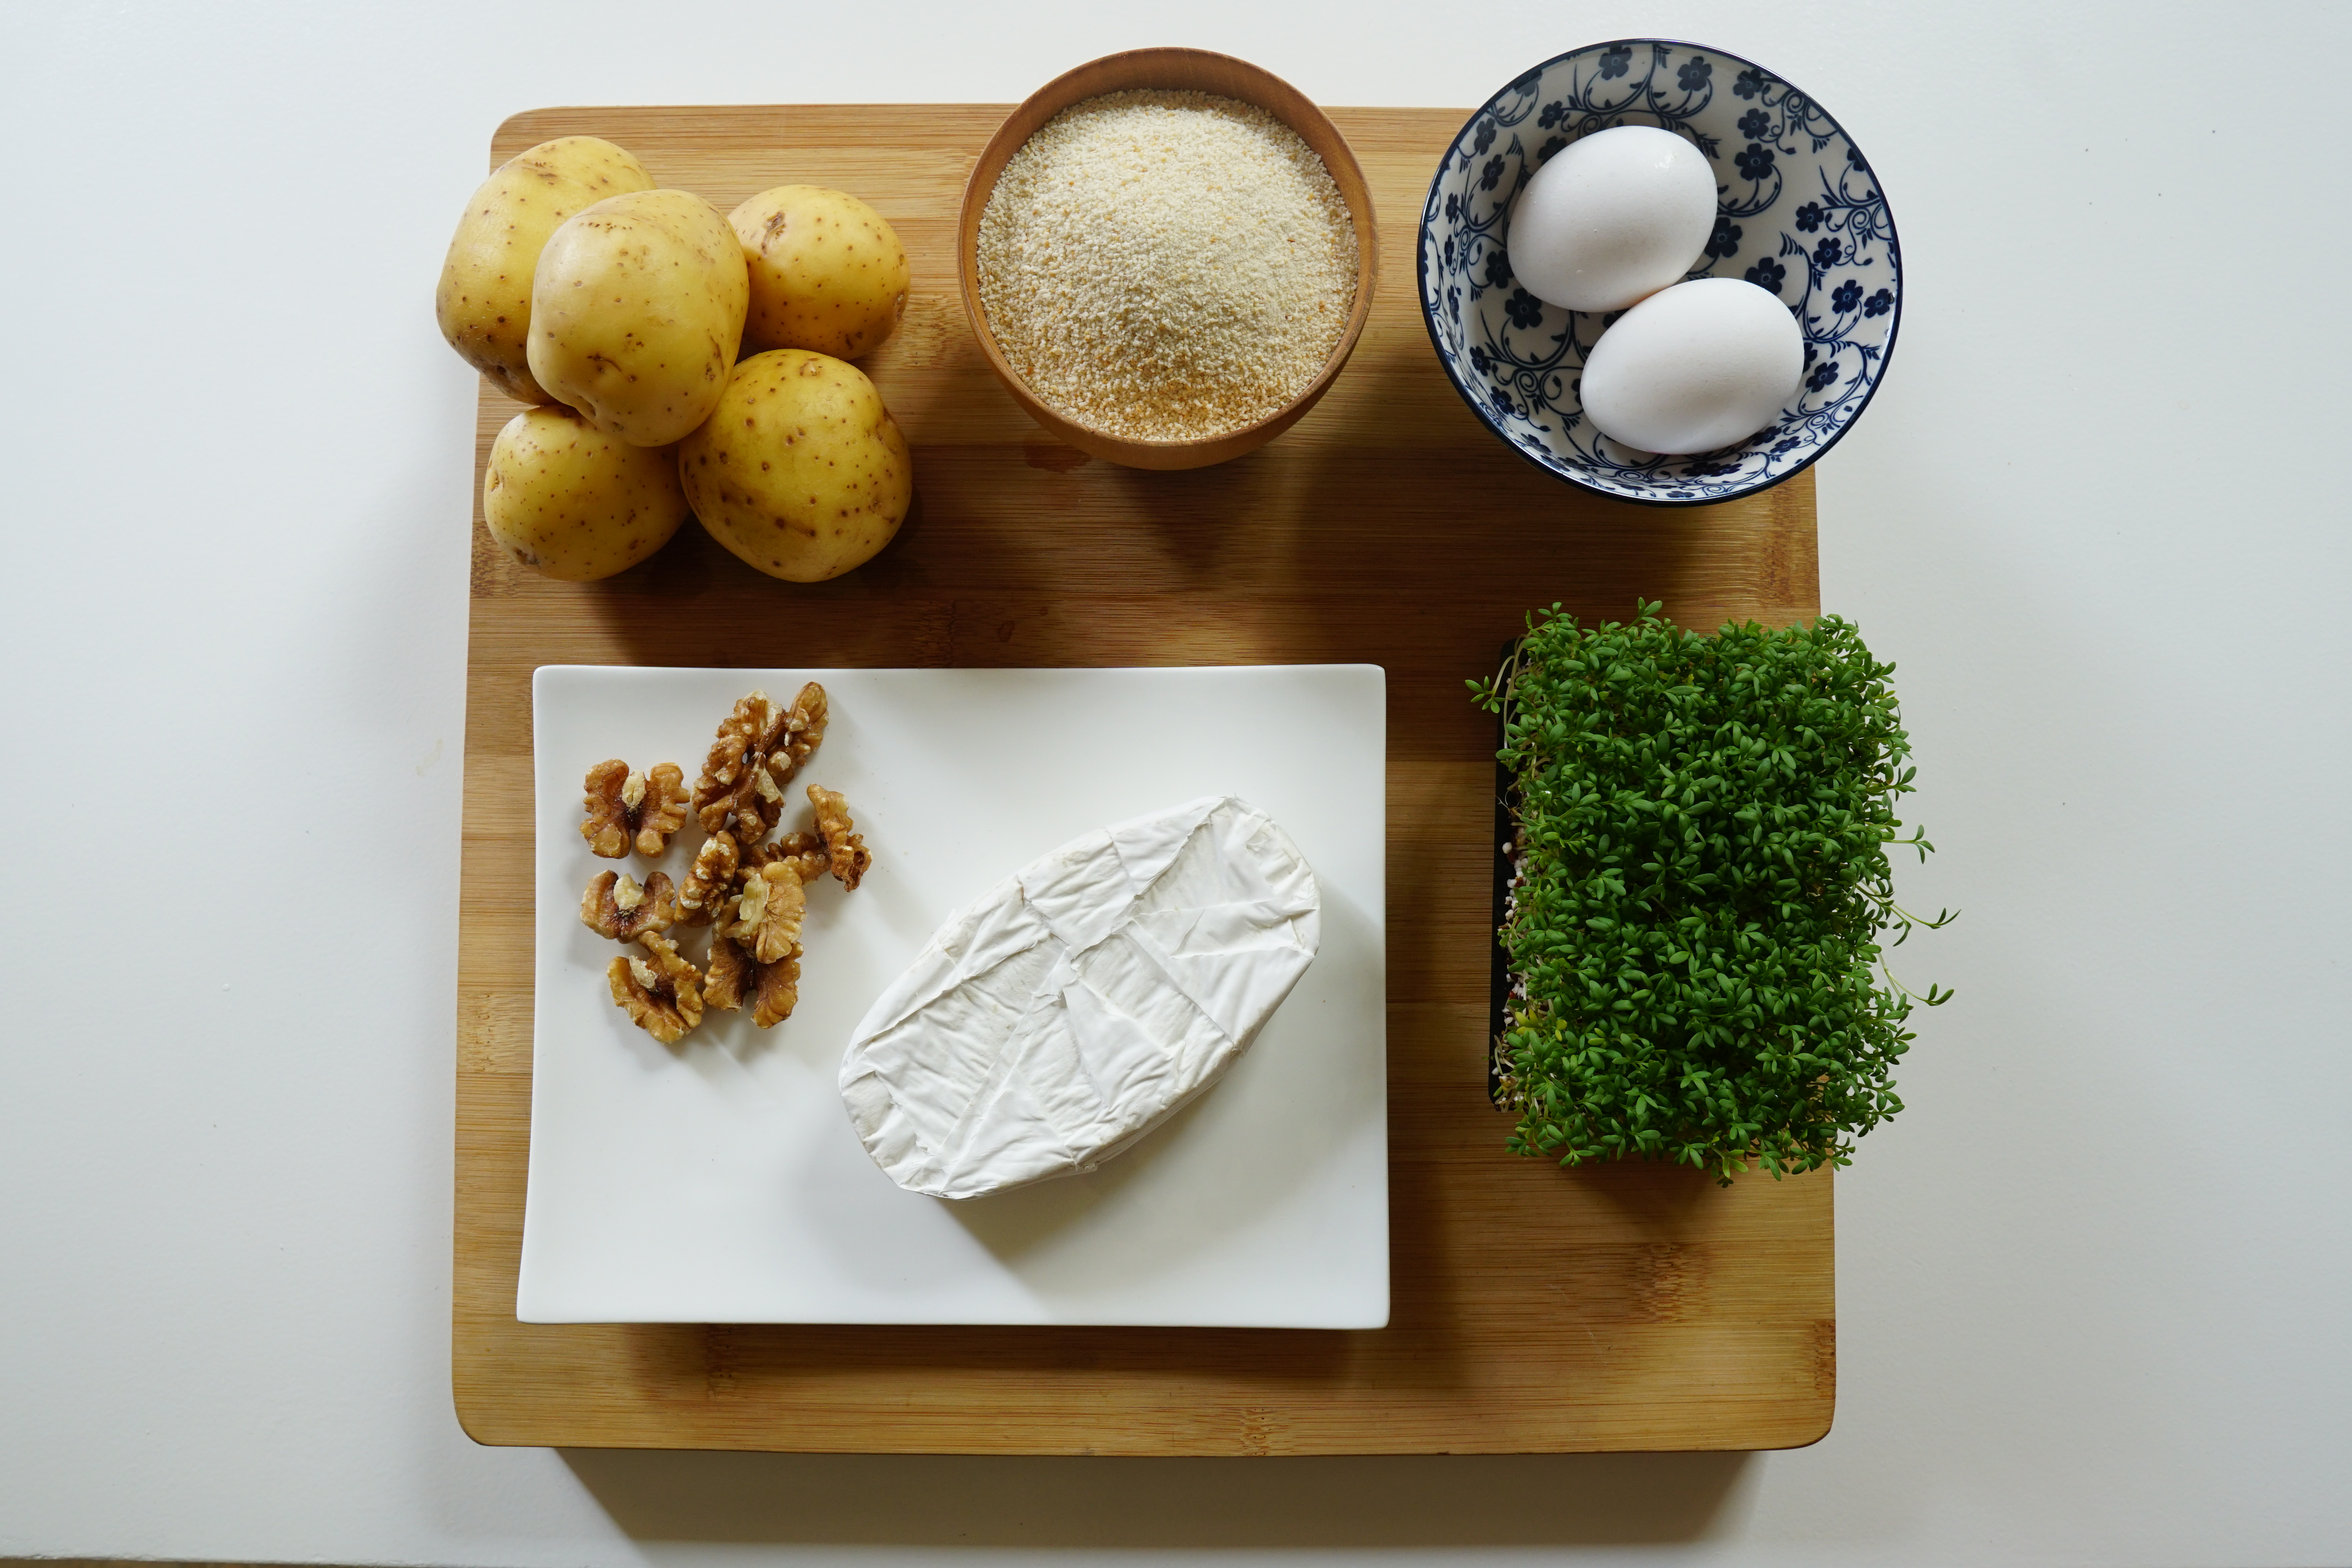
cooking, food, vegetable, ingredient, vegetarian food, recipe, dish